Premasathi Coming Suun

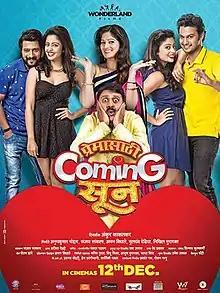
Premasathi Coming Suun First Look Poster

Premasathi Coming Suun (Marathi:प्रेमासाठी Coming सून) is a 2014 Marathi comedy about Aditya (Adinath Kothare), a young man in his early twenties whose family is looking for a bride for him, and Antara (Neha Pendse), the prospective bride with a hidden agenda.